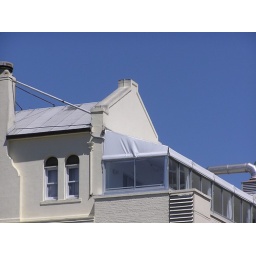
Building across from the Hilton in San Francisco - nice contrast between the white brick and brilliant blue sky.